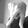
ASL letter: Q